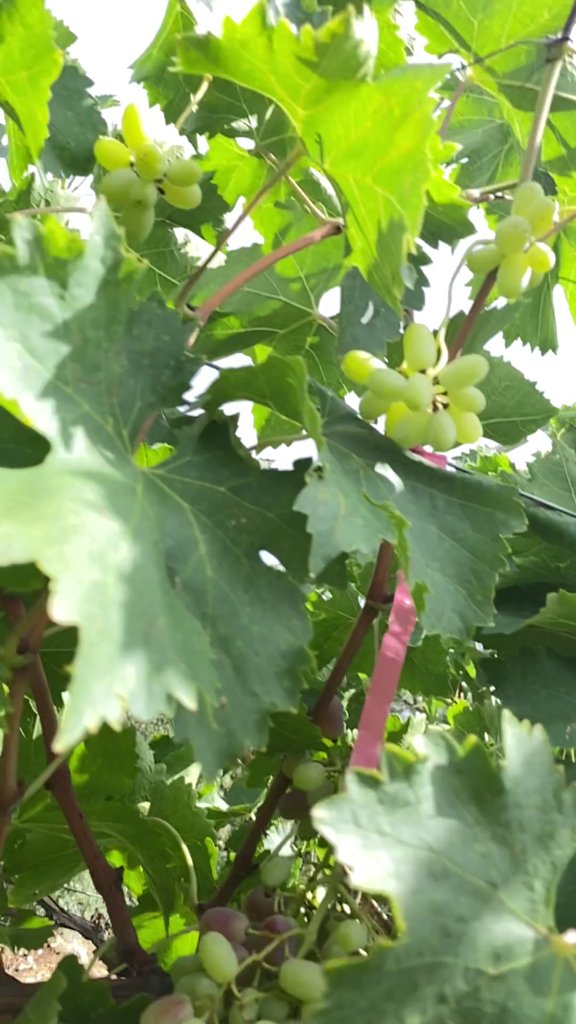
Berries visible: 45
Grape clusters: 4